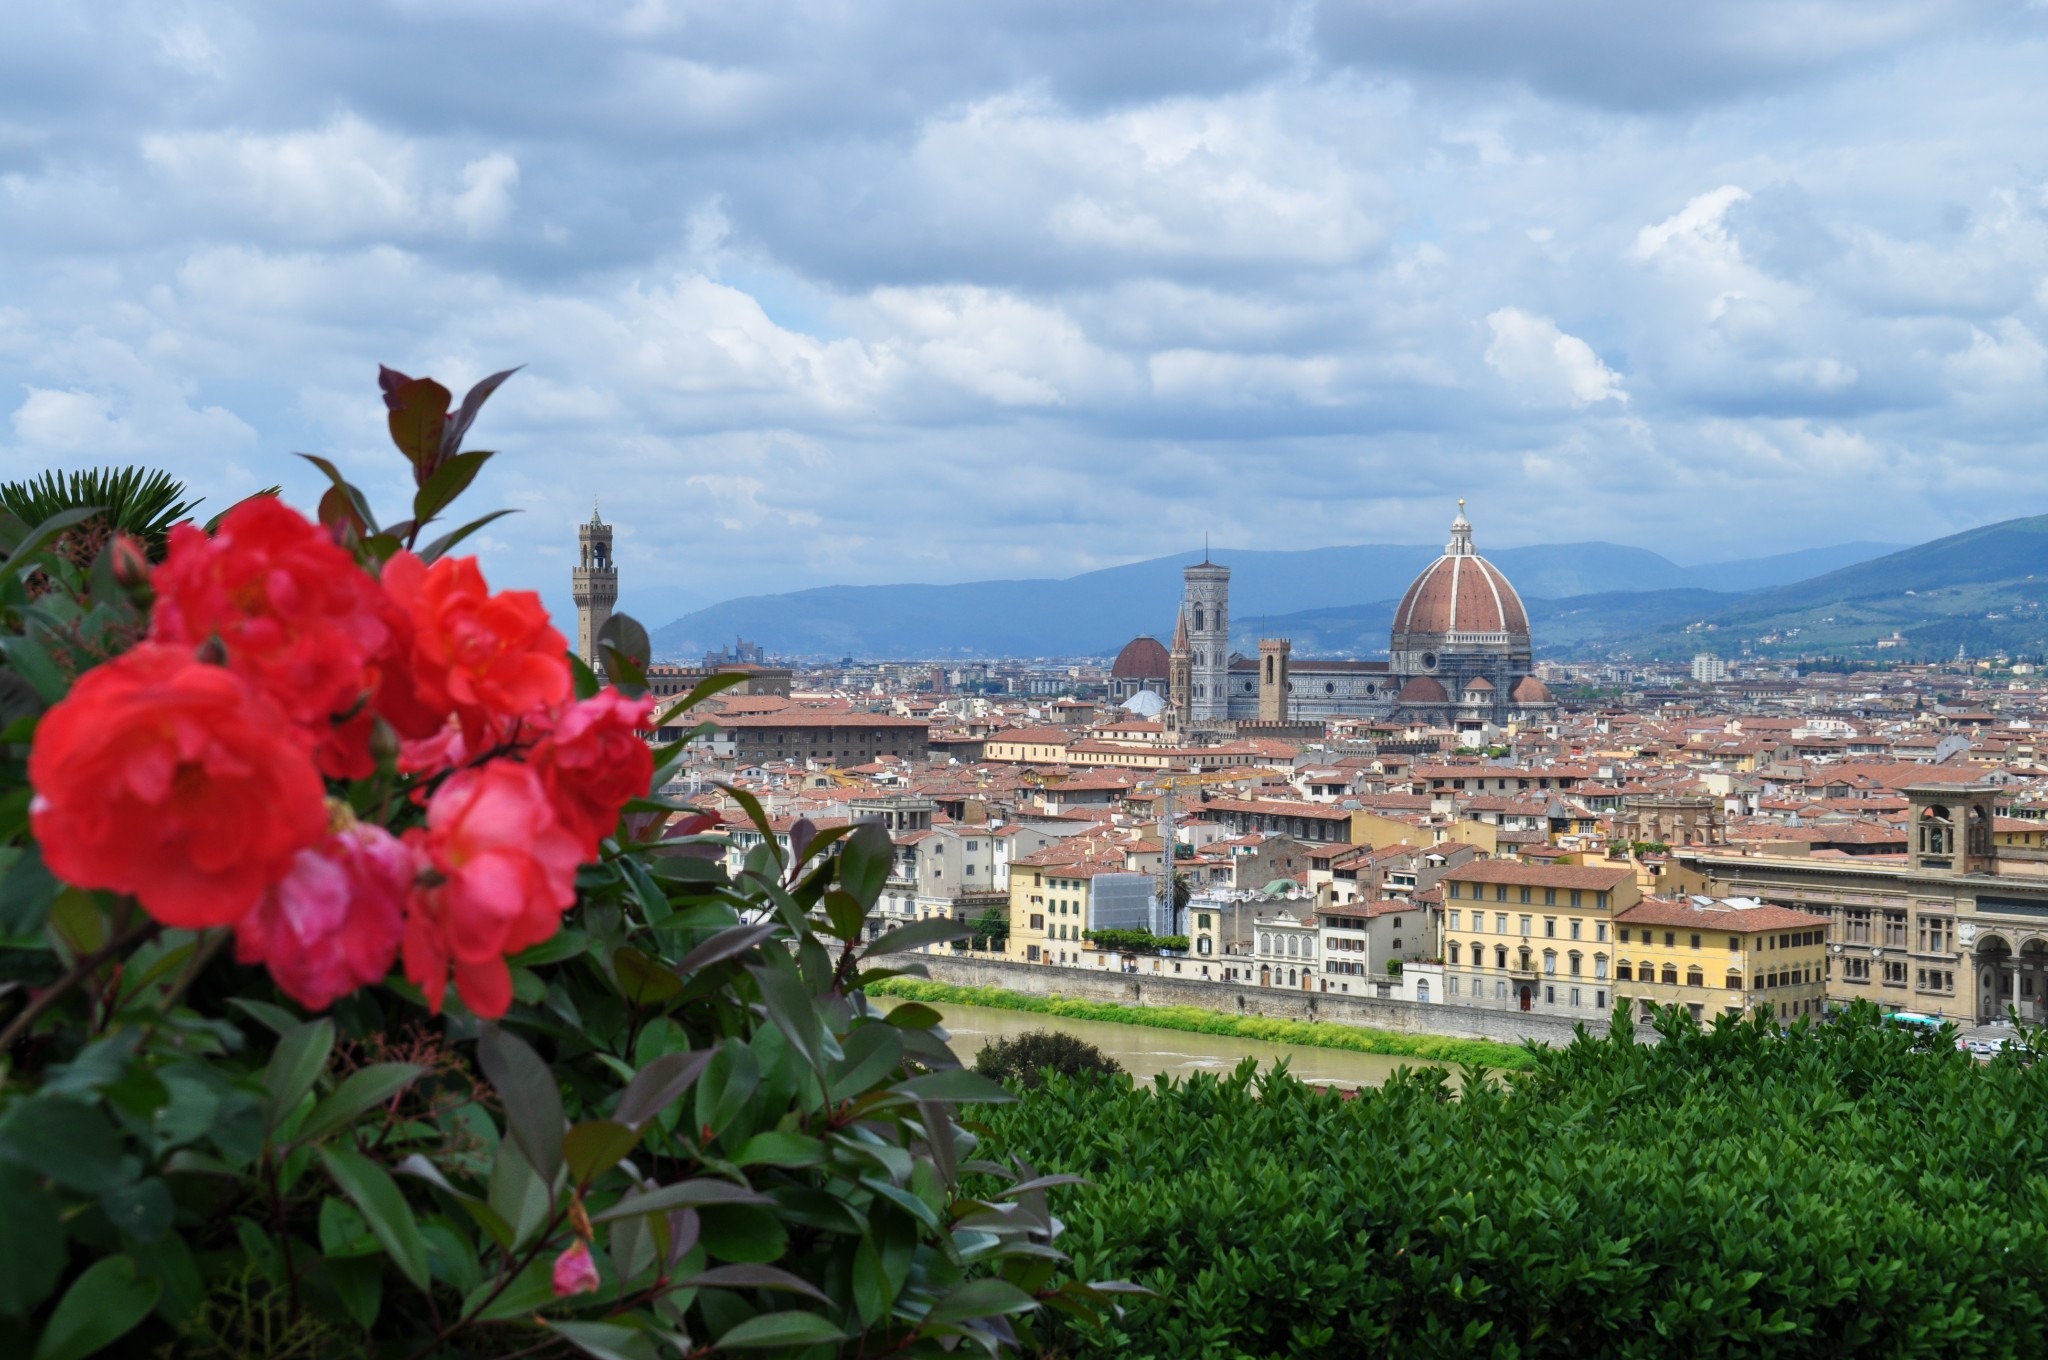
plant, flower, italy, florence, firenze